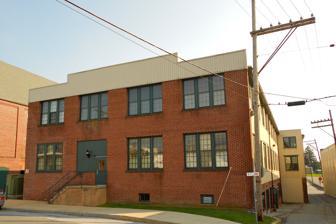
Building: Consumers Cigar Box Company
Country: United States of America
Year built: 1921
United States historic place Consumers Cigar Box Company U.S. National Register of Historic Places Consumers Cigar Box Company, July 2013 Show map of Pennsylvania Show map of the United States Location 121 First Ave., Red Lion, Pennsylvania Coordinates 39°53′48″N 76°36′21″W / 39.89667°N 76.60583°W / 39.89667; -76.60583 Area less than one acre Built 1921, 1925, 1935-1936, 1946 NRHP reference No. 99001196 Added to NRHP September 24, 1999 Consumers Cigar Box Company , also known as Red Lion Woodcraft Inc., is a historic factory located at Red Lion , York County, Pennsylvania .  It was built in 1921, with additions in 1925 and 1935-1936. It is a large two-story, L-shaped building.  It is built of concrete block and brick with a gable roof and stepped parapet .  Cigar boxes were manufactured until the 1950s.  The building housed various manufacturing operations until 1979. It was added to the National Register of Historic Places in 1999.  It is located in the Red Lion Borough Historic District . References